Benedetta Barzini

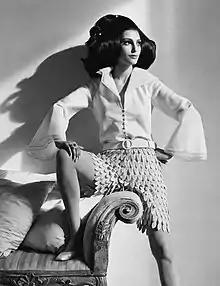
Benedetta Barzini in 1968

Benedetta Barzini (born 22 September 1943 in Porto Santo Stefano) is an Italian photomodel, journalist, writer, educator, feminist. In the 1960s she made a career as a model in the United States, shooting for Irving Penn, Richard Avedon, Ugo Mulas, Henry Clarke (photographer), Andy Warhol, became the first Italian on the cover of American Vogue and in 1965 Barzini's photograph graced the cover of the first issue of Italian Vogue, but by the end of the decade was disillusioned with the fashion world. Upon returning to Milan, she became a member of the Italian Communist Party and a radical feminist. Author of over 5 books, she lectured at three universities for twenty years.